Isin

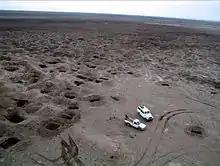
Looters at the site of Isin

Isin is located approximately south of the ancient city of Nippur. The site covers an area of about 150 hectares with a maximum height of about 10 meters.